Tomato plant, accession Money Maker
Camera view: horizontal (90 deg, fisheye); turntable rotation: 90 degrees
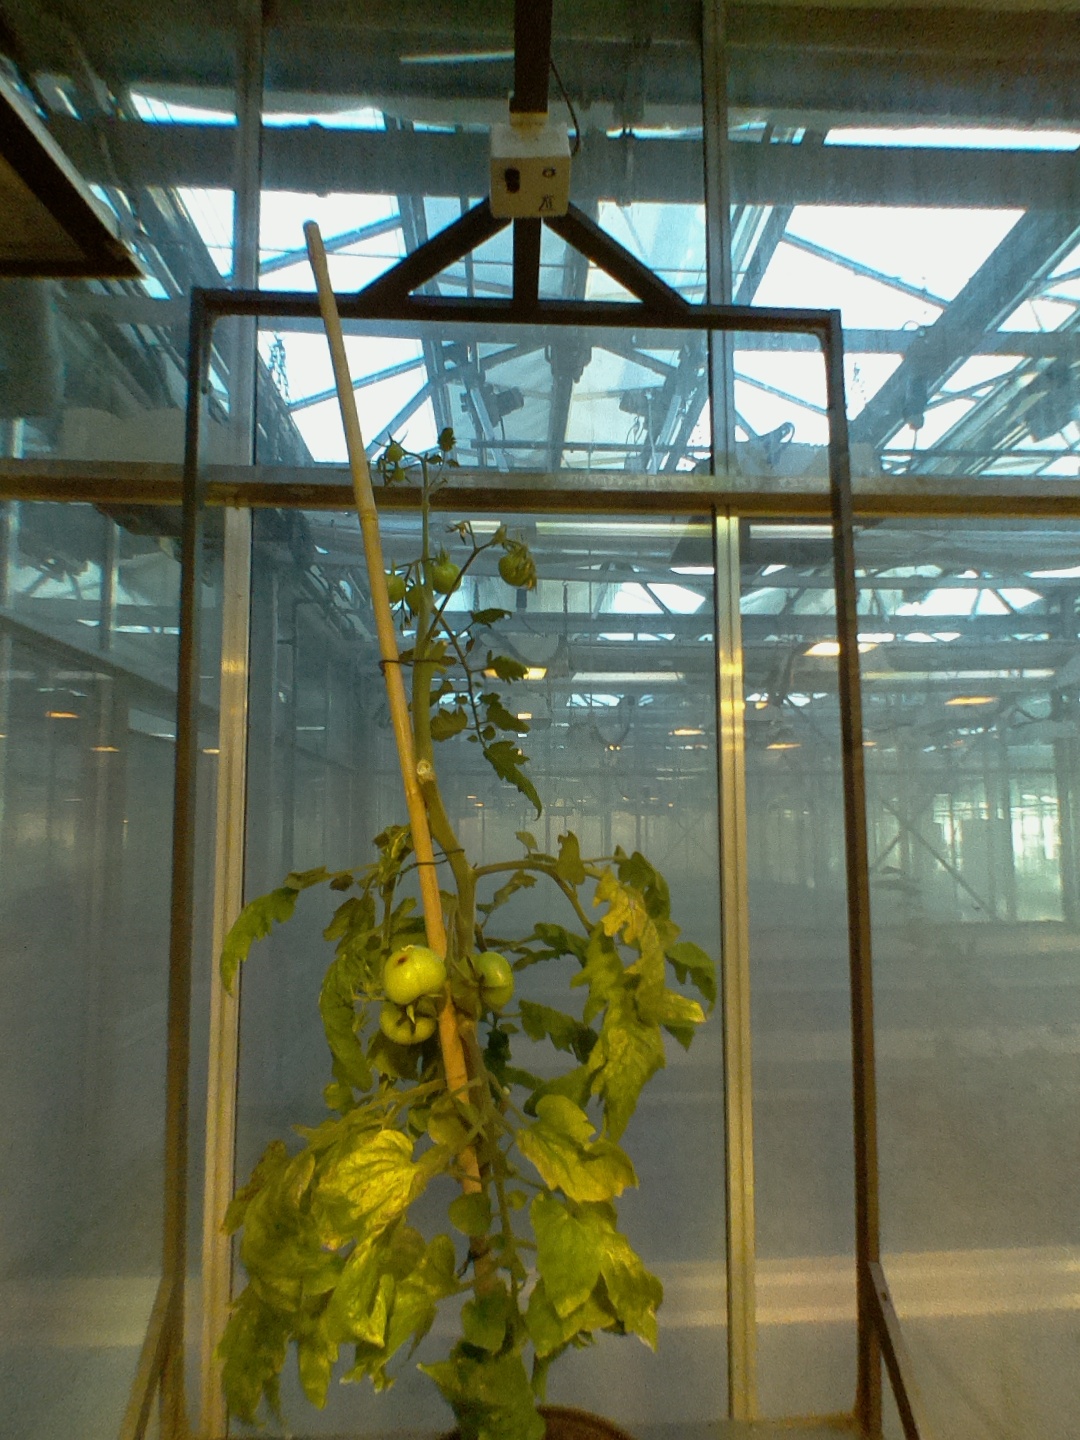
BBCH growth stage 78: 80% -90% of final fruit size